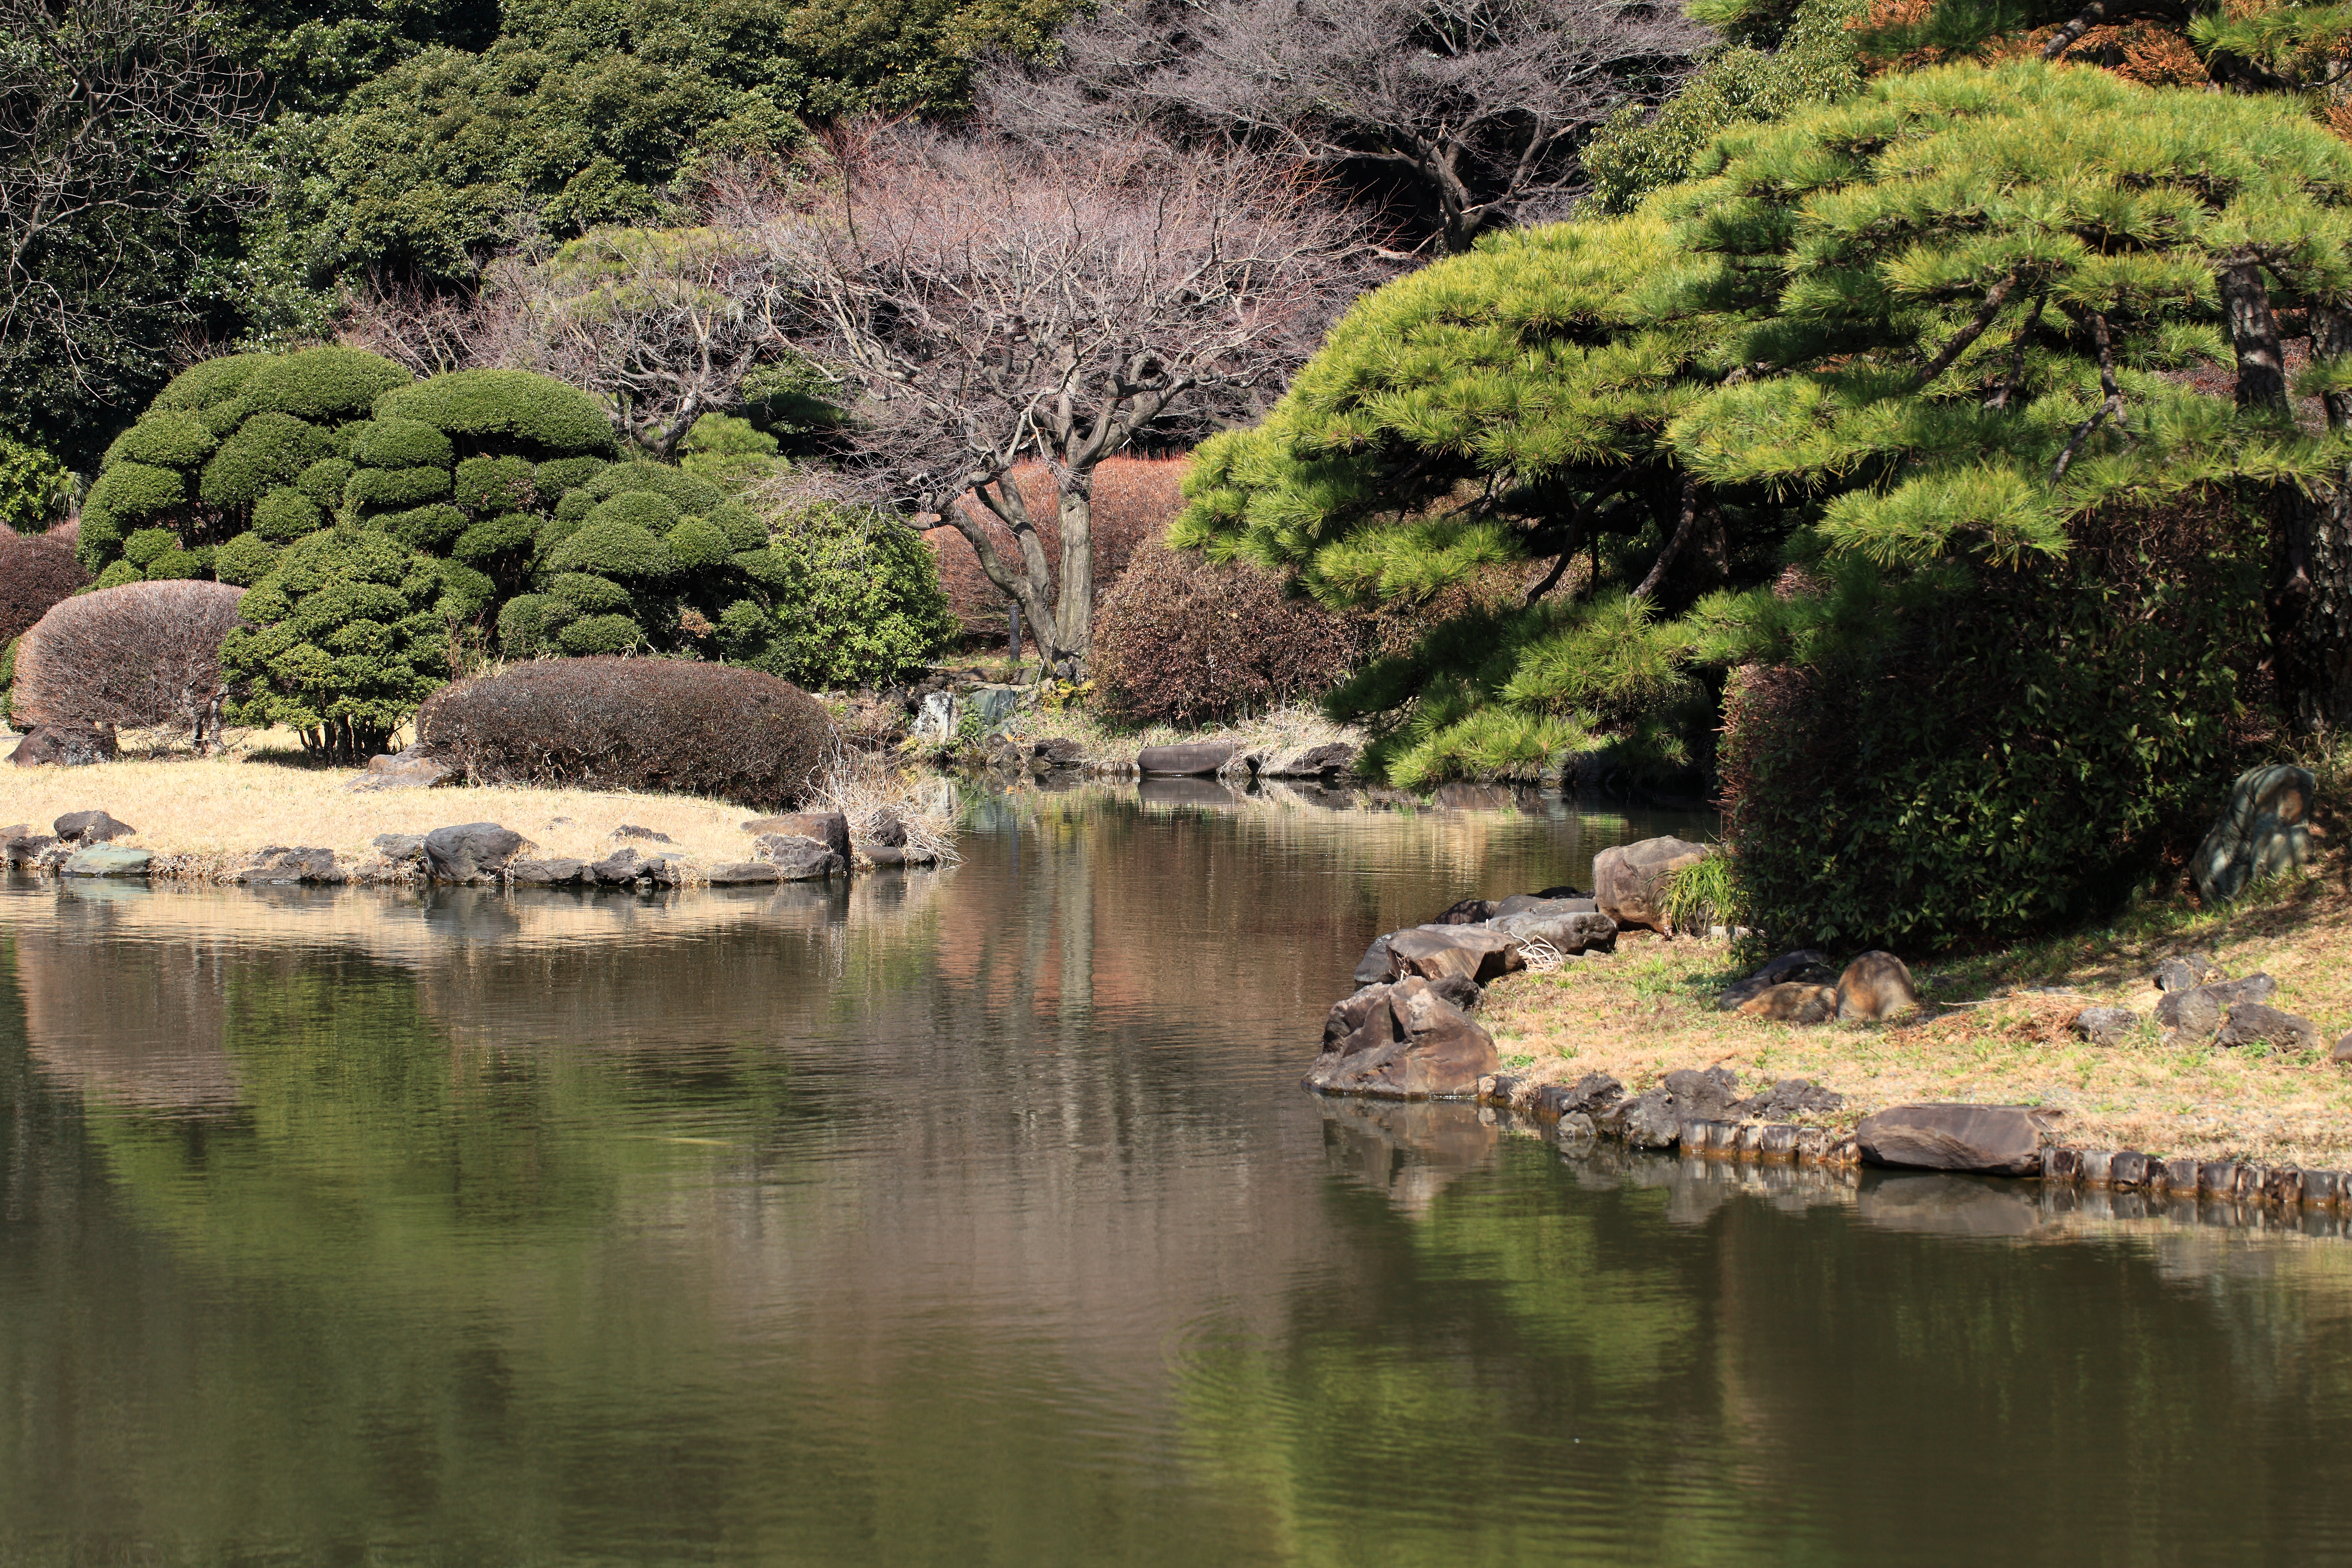
tree, water, nature, plant, flower, lake, river, pond, stream, reflection, high, botany, reservoir, garden, waterway, body of water, japanese, 5d, style, hires, markii, watercourse, hi, res, resolution, woody plant